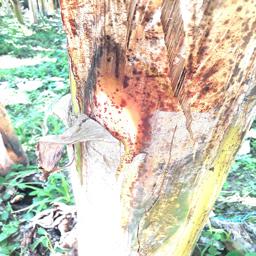
Label: PSEUDOSTEM WEEVIL